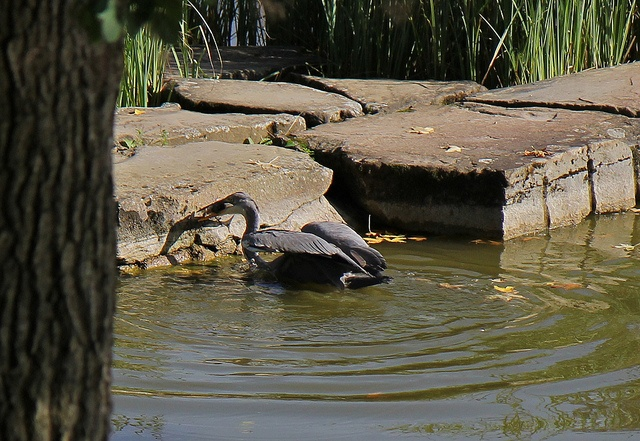
A body of water with a large gray colored bird in the water and a fish in it's mouth.
A large water bird floats near a walkway that crosses the water while reeds grow nearby.
A duck flaps it's wings in the water near rocks.
There is a bird that is swimming in the water
A water bird eating a fish in a lake by manmade concrete steps